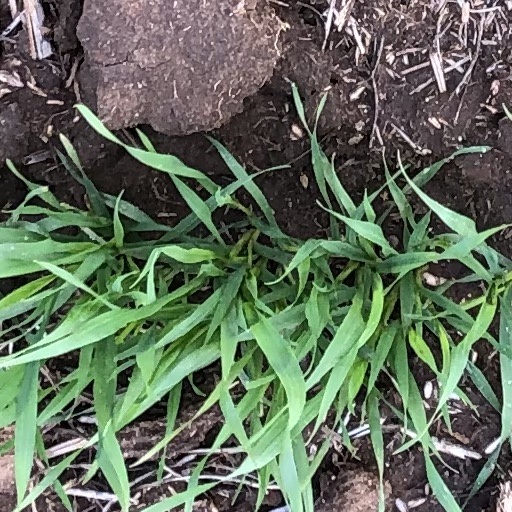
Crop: wheat